Answer in natural language. Considering the relative positions, where is Doorway (highlighted by a red box) with respect to Doorway (highlighted by a blue box)? Choose between the following options: left or right
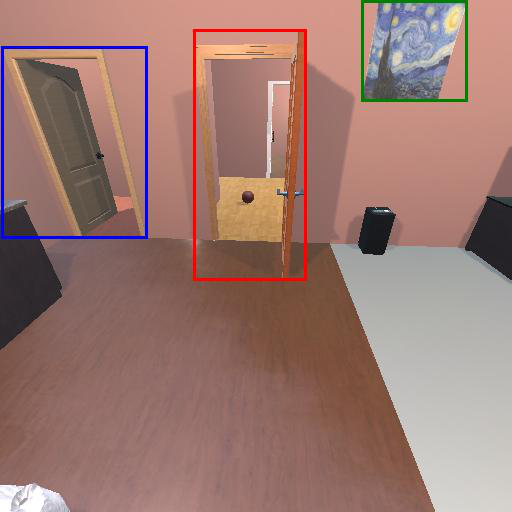
<answer>right</answer>